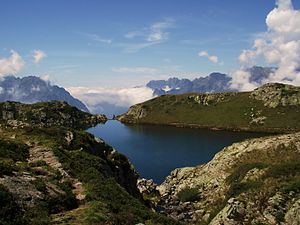
Parc national des Écrins
Udsigt over nationalparken
Parc national des Écrins eller Nationalpark Écrins er en af Frankrigs ti nationalparker. Den ligger i den sydøstlige del af landet i bjergområdet Dauphiné-Alperne, syd for Grenoble og nord for Gap, og ligger i départementerne Isère og Hautes-Alpes. Parken besøges af omkring 800.000 turister om året. Nationalparken ligger i blandt andet Romanche-dalen.